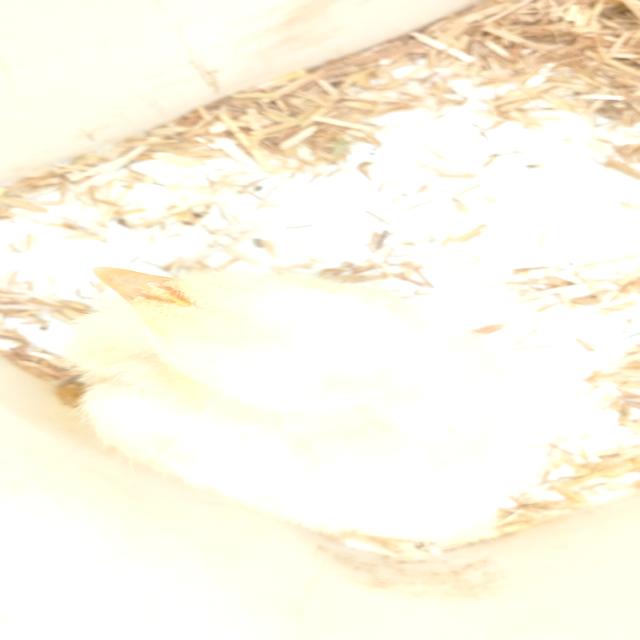
Weight: 193 g